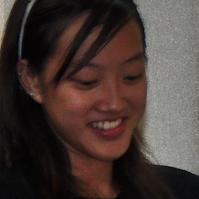
Age: 19